Acceptable Risk (TV series)

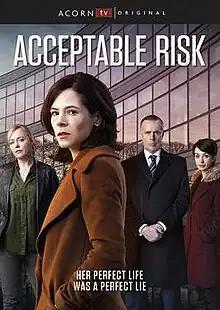
Cover of the Region 1 DVD

Acceptable Risk is an Irish television crime drama series, broadcast on RTÉ, that first aired on 24 September 2017. Produced by Facet4 Media and Saffron Moon for RTÉ Television, "Acceptable Risk" stars Elaine Cassidy as Dublin-based Sarah Manning, whose husband Lee is murdered whilst on a business trip in Montreal. Filmed between Ireland and Canada, the first series, comprising six episodes, was broadcast during September and October 2017.